Thita Lamsam

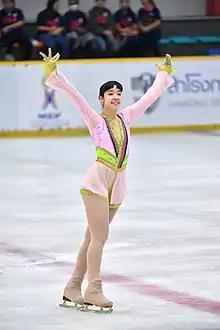

Thita Lamsam (born 17 January 2000) is a Thai former figure skater. She is a five-time Thai national champion (2014, 2016, 2018, 2019 and 2020) and a 2016 FBMA Trophy bronze medalist. She competed in the final segment of two ISU Championships – the 2016 Four Continents, finishing 22nd, and the 2018 Four Continents, finishing 23rd.